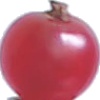
Label: Redcurrant 1